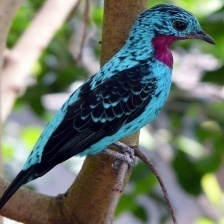
Species: SPANGLED COTINGA
Scientific name: COTINGA CAYANA